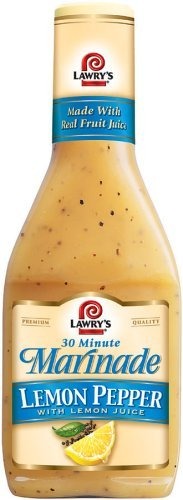
Item Name: Lawry's 30-minute Marinade, Lemon Pepper with Lemon Juice, 12-ounce Bottles (Pack of 3)
Value: 36.0
Unit: Fl Oz

Price: 29.65